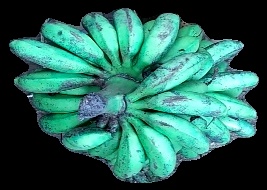
Variety: rasbale
Grade: grade3